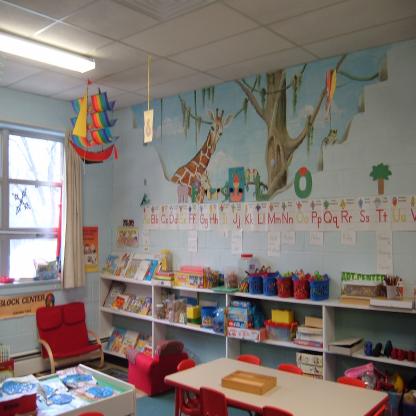
Scene: Indoor